Thaikkupin Tharam

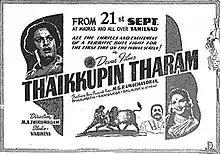
Theatrical release poster

Thaikkupin Tharam is a 1956 Indian Tamil-language film, the directorial debut of M. A. Thirumugam. The film stars M. G. Ramachandran and P. Bhanumathi. It was the first film produced by Sandow M. M. A. Chinnappa Thevar under the then newly-formed Thevar Films. "Thaikkupin Tharam" was released on 21 September 1956 and ran for over 100 days in theatres.